NGC 1592

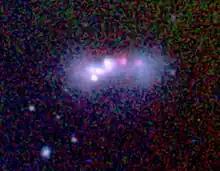
SARA observation of NGC 1592 in Hα (red) and visual (blue)

NGC 1592 appears to have a companion, 2MFGC (2MASS Flat Galaxy Catalog) 3572, at 40 million light years away, assuming similar velocity with NGC 1592. they are separated by about 750,000 ±200,000 light years.